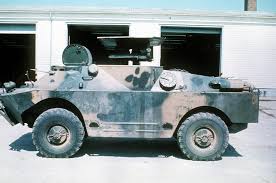
Label: BTR